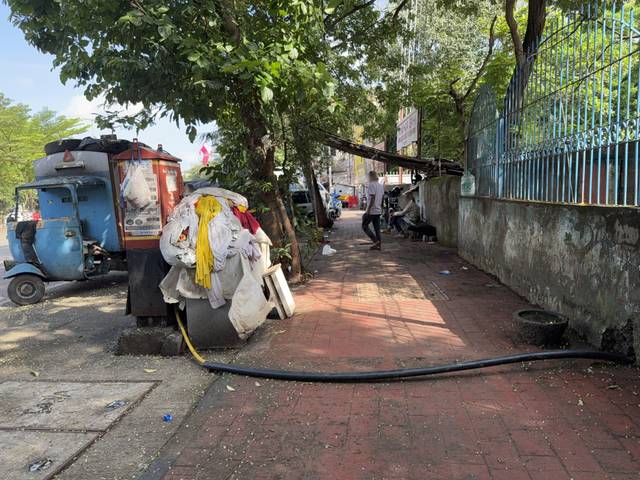
Region: India
Coordinates: 19.111, 72.861